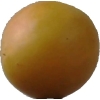
Label: cherry_wax